Shrine of St. Elizabeth Ann Bayley Seton

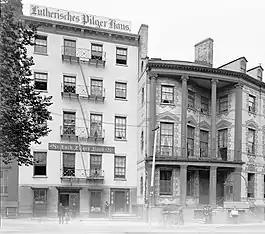
8 & 7 State Street in 1891

Elizabeth Ann Seton lived at 8 State Street after the bankruptcy of William Seton's business forced them to give up the Seton family home at 61 Stone Street. They stayed here from 1801 to 1803 before sailing to Italy for William's health. In 1840 the site held the offices of a number of transportation companies, such as the New York and Hammondsport Lake Line Boats, the New York and Ithaca Line, and the New York and Seneca Falls Line Lake Boats. It also served as the "Eight South Street Hotel". The Georgian Revival / Colonial Revival brick church was built in 1964-5 and was designed by the firm of Shanley & Sturges.